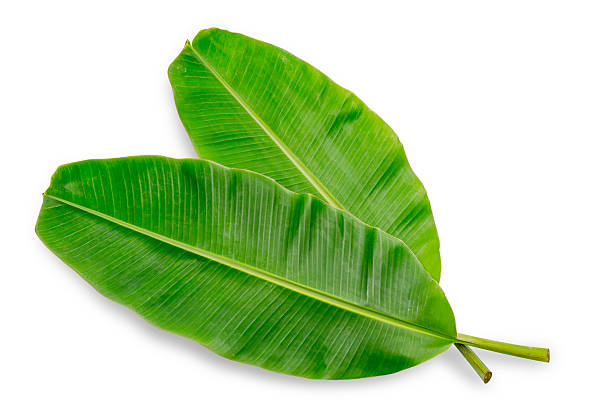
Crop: unknown
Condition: banana